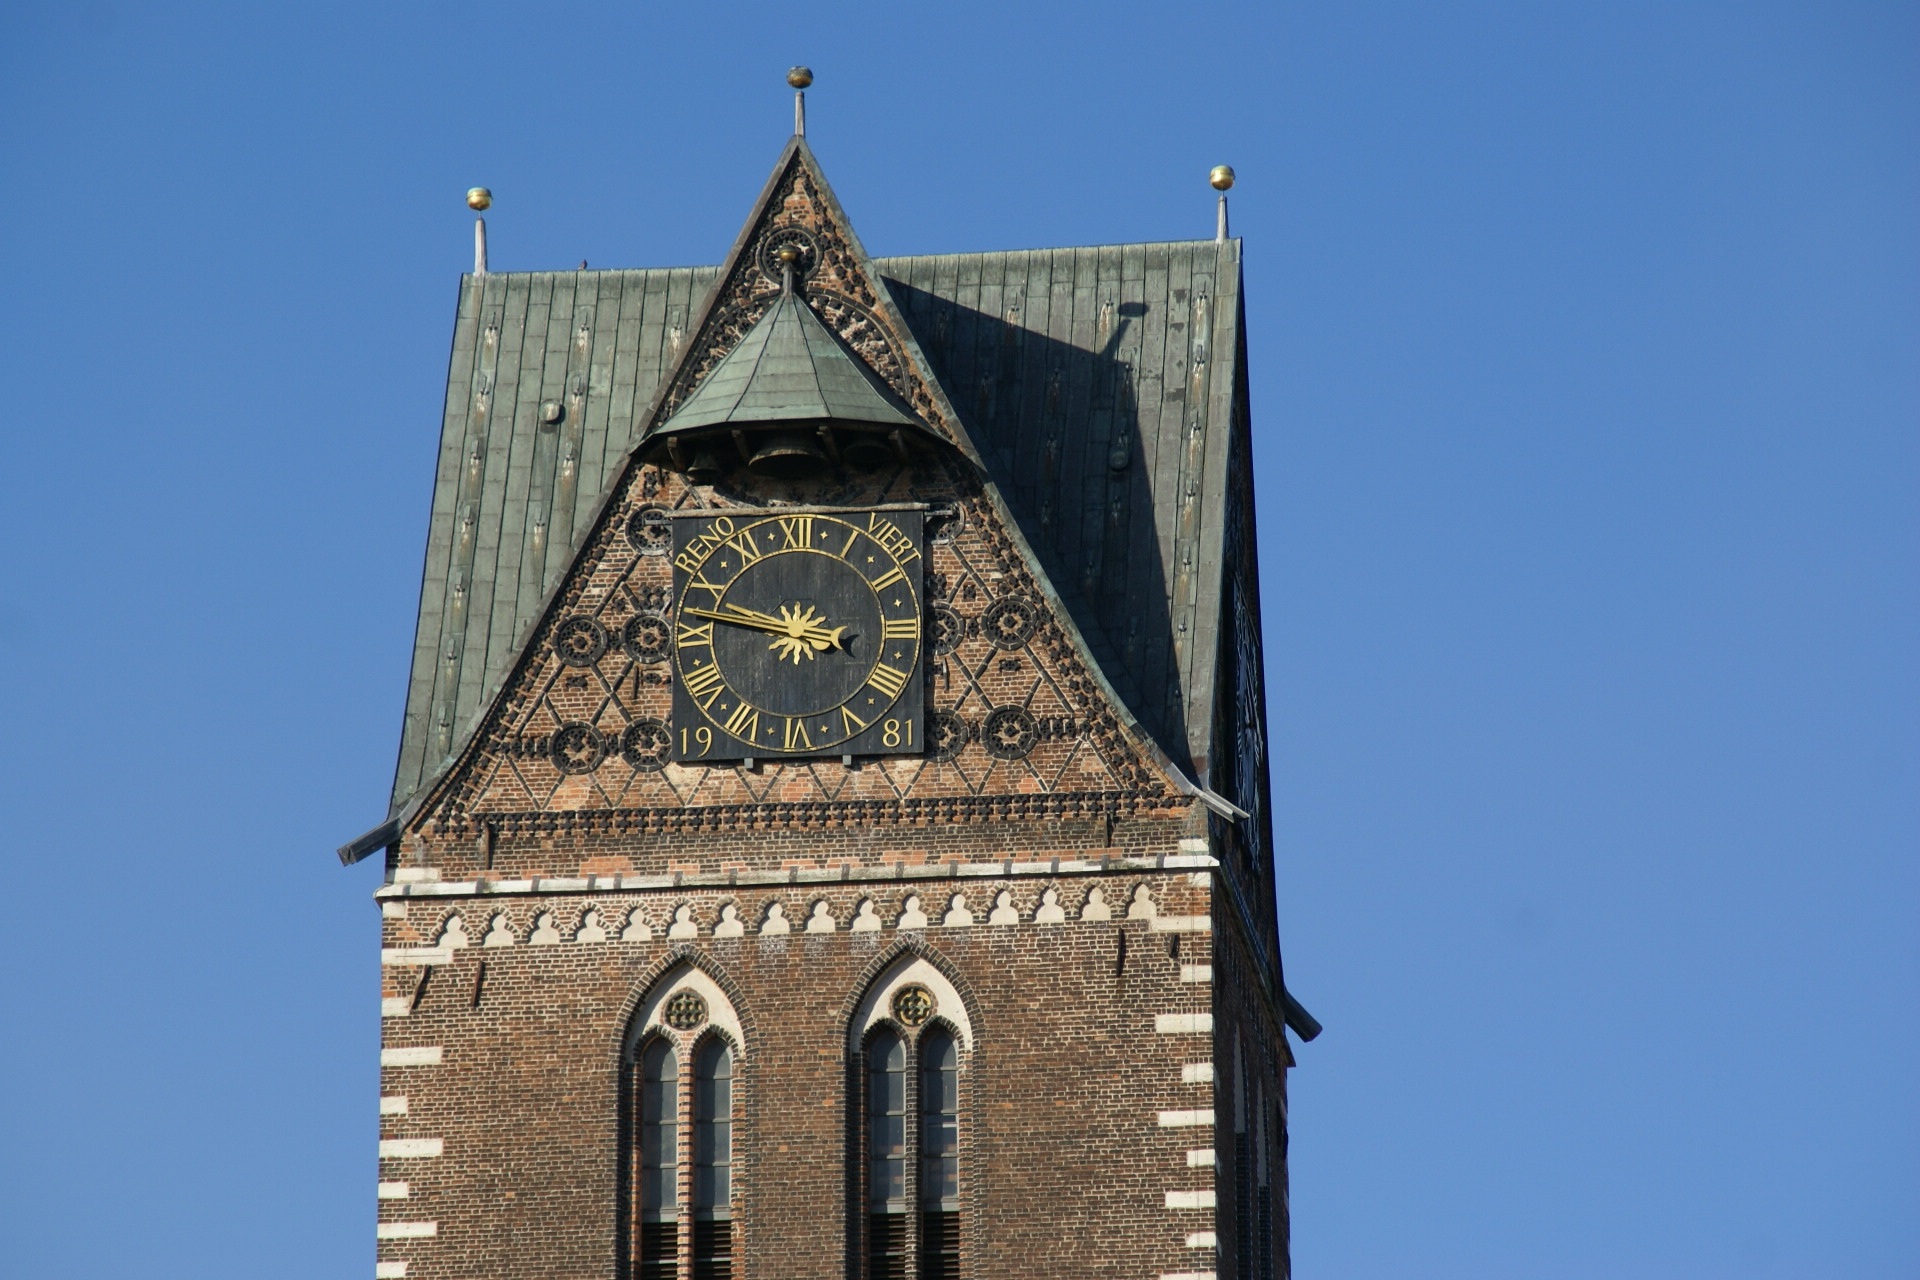
structure, clock, time, building, construction, tower, landmark, facade, church, cathedral, chapel, exterior, place of worship, clock tower, bell tower, spire, steeple, germany, wismar, st mary, marienkirche